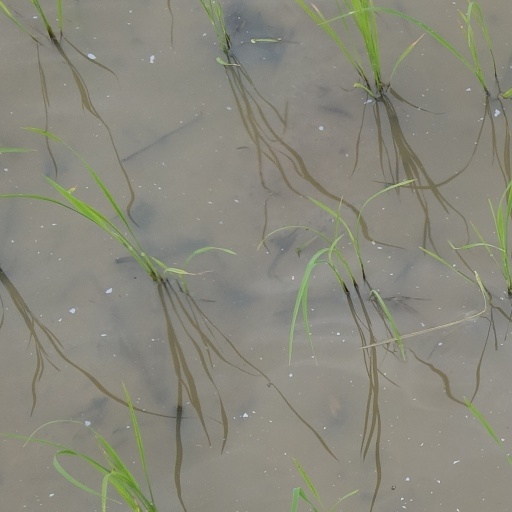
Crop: rice